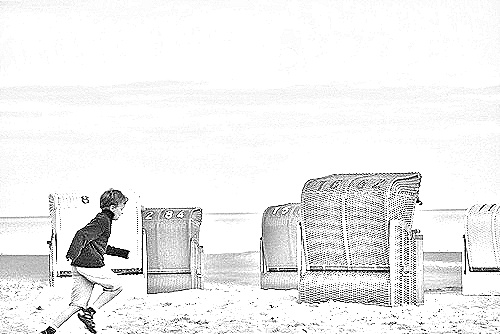
Portrait style: Sketch Portrait